David DiVona

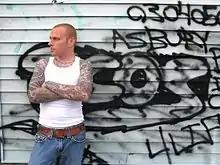
DiVona in Asbury Park New Jersey 2010

David DiVona is an American musician, television personality and producer. He is an original member of the NY rock band Lint. In 2008, he moved into television, first as a host for The Travel Channel show, "The Last Adventure" and then making the transition to television production. He produced a reality show called "Tattoo Turnaround" with producing partner, the multiple Emmy Award winning, Conrad Ricketts (""). The duo has been co-producing reality programs since 2011. He completed the docu-reality show, "The Boulevard", produced with George Schlatter and starring Robert Wagner.